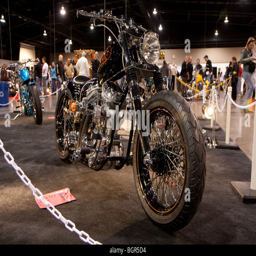
a black custom chopper built for a movie